World Cup 98 (video game)

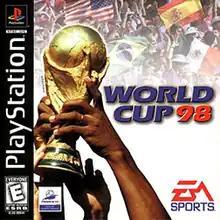
North American PlayStation cover art

World Cup 98 is a football video game released in 1998 to coincide with that year's FIFA World Cup football tournament, developed by EA Canada and published by Electronic Arts under their EA Sports label. It is the first official FIFA World Cup game developed by EA Sports after obtaining the rights from FIFA in 1997. Unlike the previous World Cup games, which were in 2D and showed a bird's-eye view, "World Cup 98" used a 3D engine, utilising DirectX for the PC version.